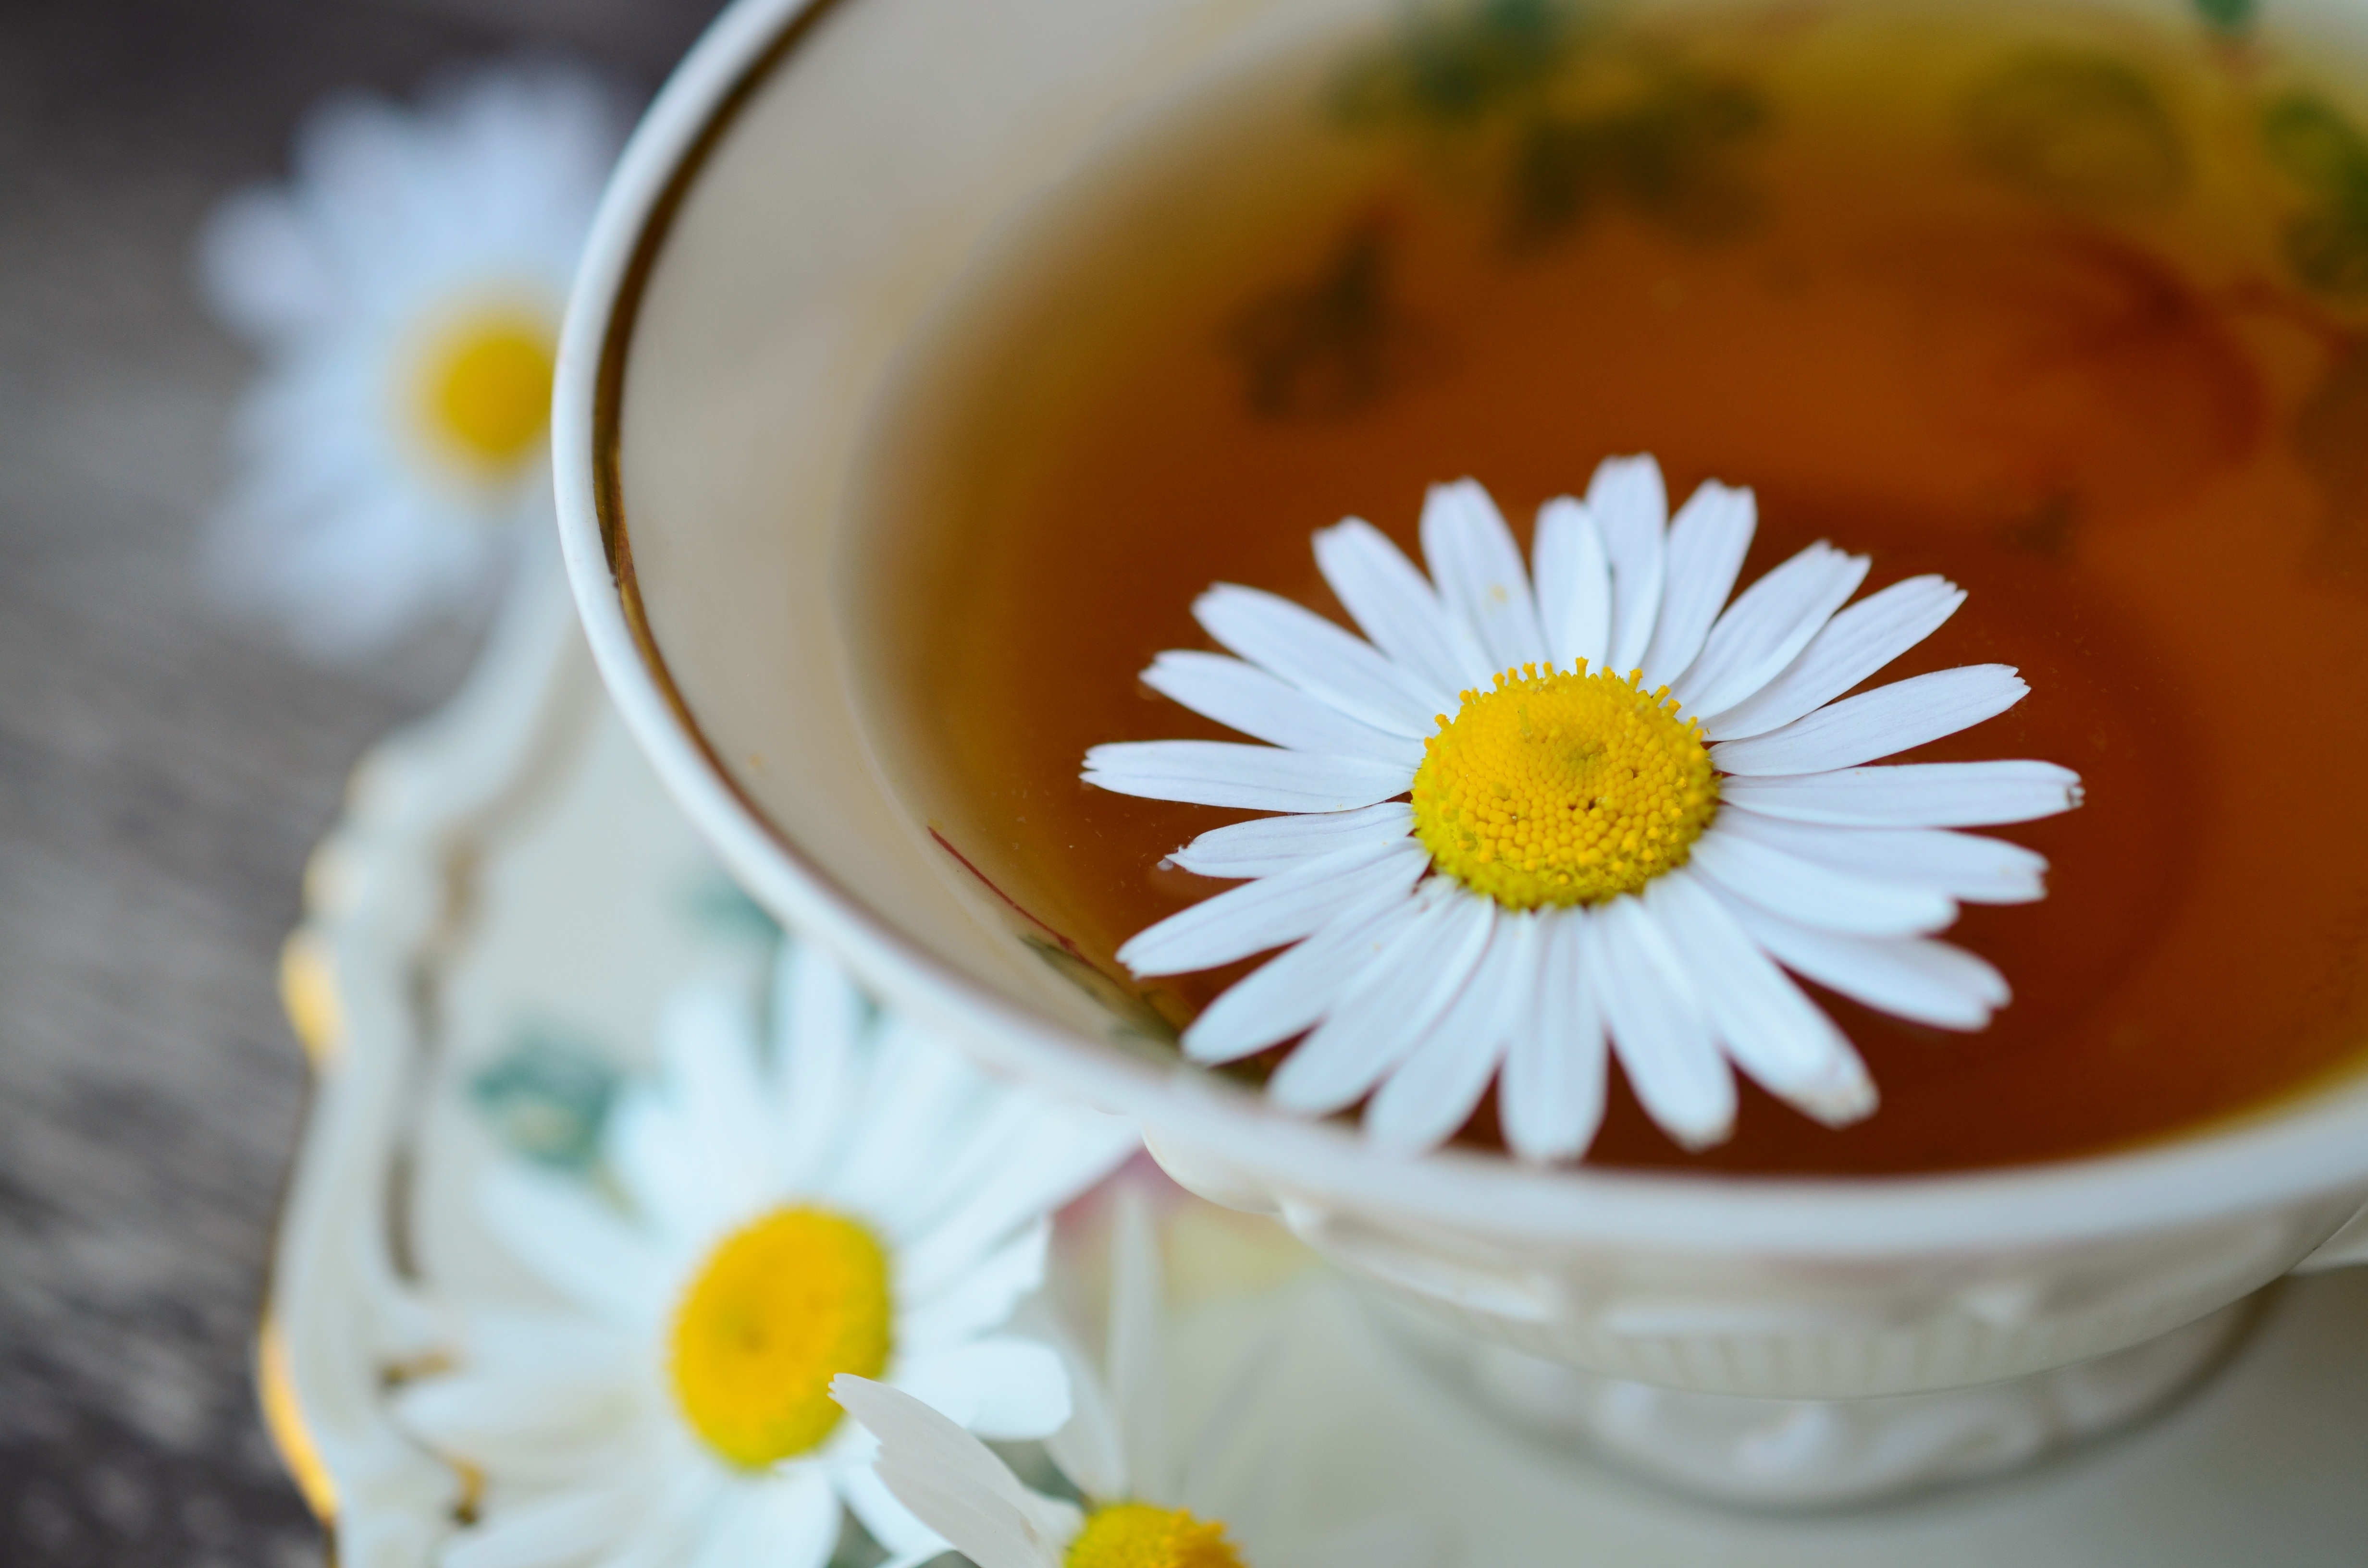
nature, plant, tea, flower, summer, cup, dish, food, produce, macro, drink, medicine, healthy, close, dessert, close up, tee, sweetness, chamomile, medicinal plant, flavor, flowering plant, medicinal herbs, naturopathy, medicinal herb, herbal medicine, chamomile tea, land plant